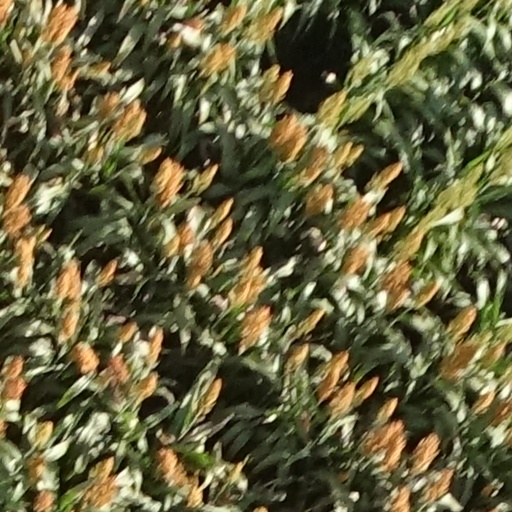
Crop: sorghum